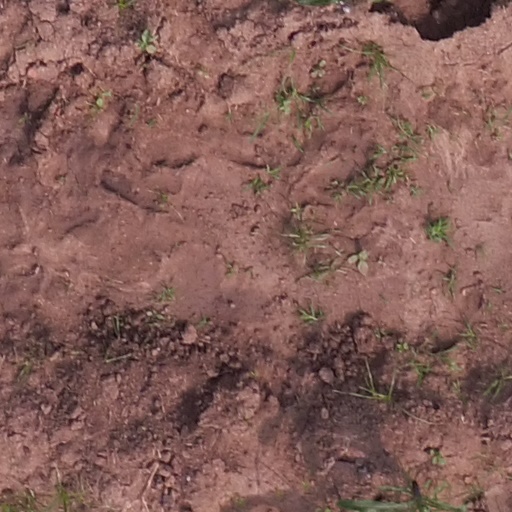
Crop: maize; corn